Cyprus

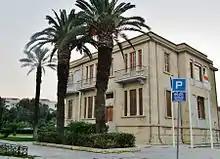
Supreme Court of Justice

Cyprus is a presidential republic. The head of state and of the government is elected by a process of universal suffrage for a five-year term. Executive power is exercised by the government with legislative power vested in the House of Representatives whilst the Judiciary is independent of both the executive and the legislature.